Camp Quinipet

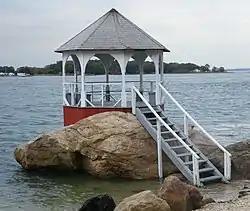
Camp Quinipet, October 2008

Camp Quinipet is a Methodist camp, retreat center, and national historic district located at Shelter Island Heights in Suffolk County, New York. It was founded in 1922. There are 19 buildings that currently make up the camp facility that range in date from about 1830 to 1965. There are 13 contributing buildings, one contributing site, and two contributing structures. The camp is owned and operated by the New York Annual Conference of the United Methodist Church.